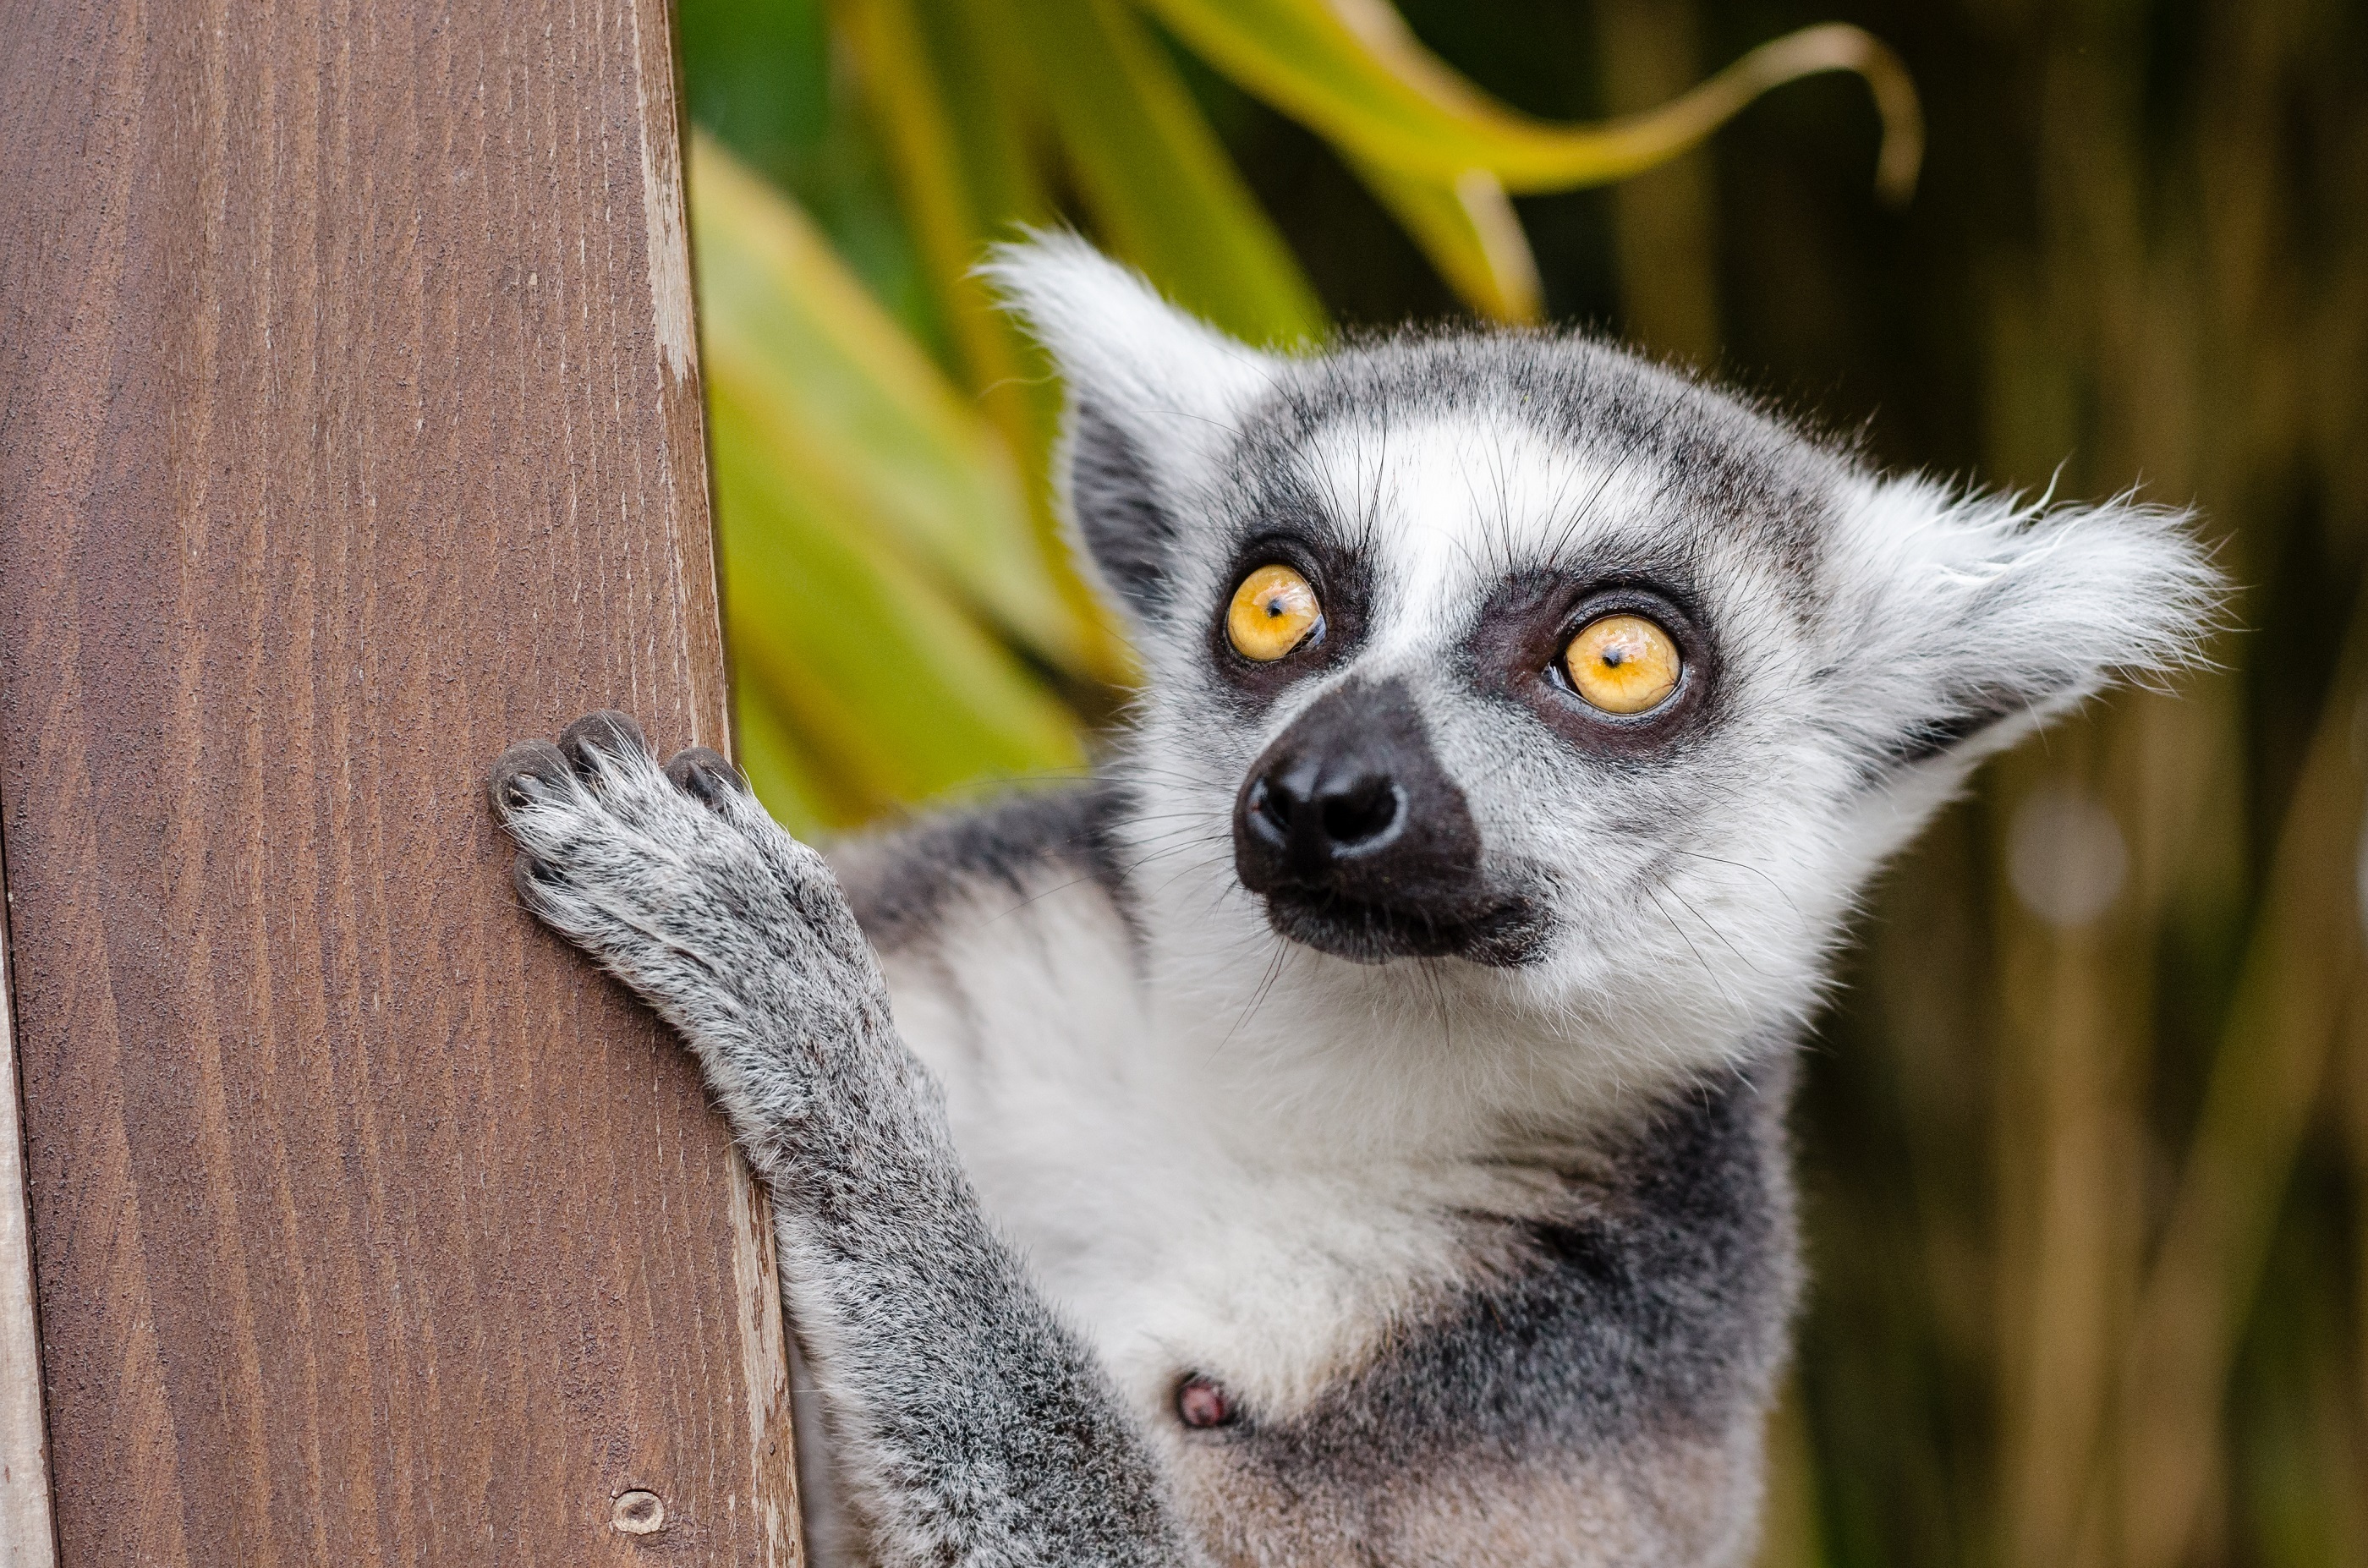
nature, looking, wildlife, zoo, fur, portrait, mammal, fauna, primate, striped, close up, face, eyes, grey, madagascar, vertebrate, lemur, ring tailed lemur